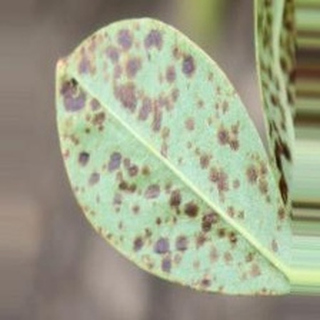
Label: groundnut_rust